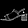
Label: Sandal